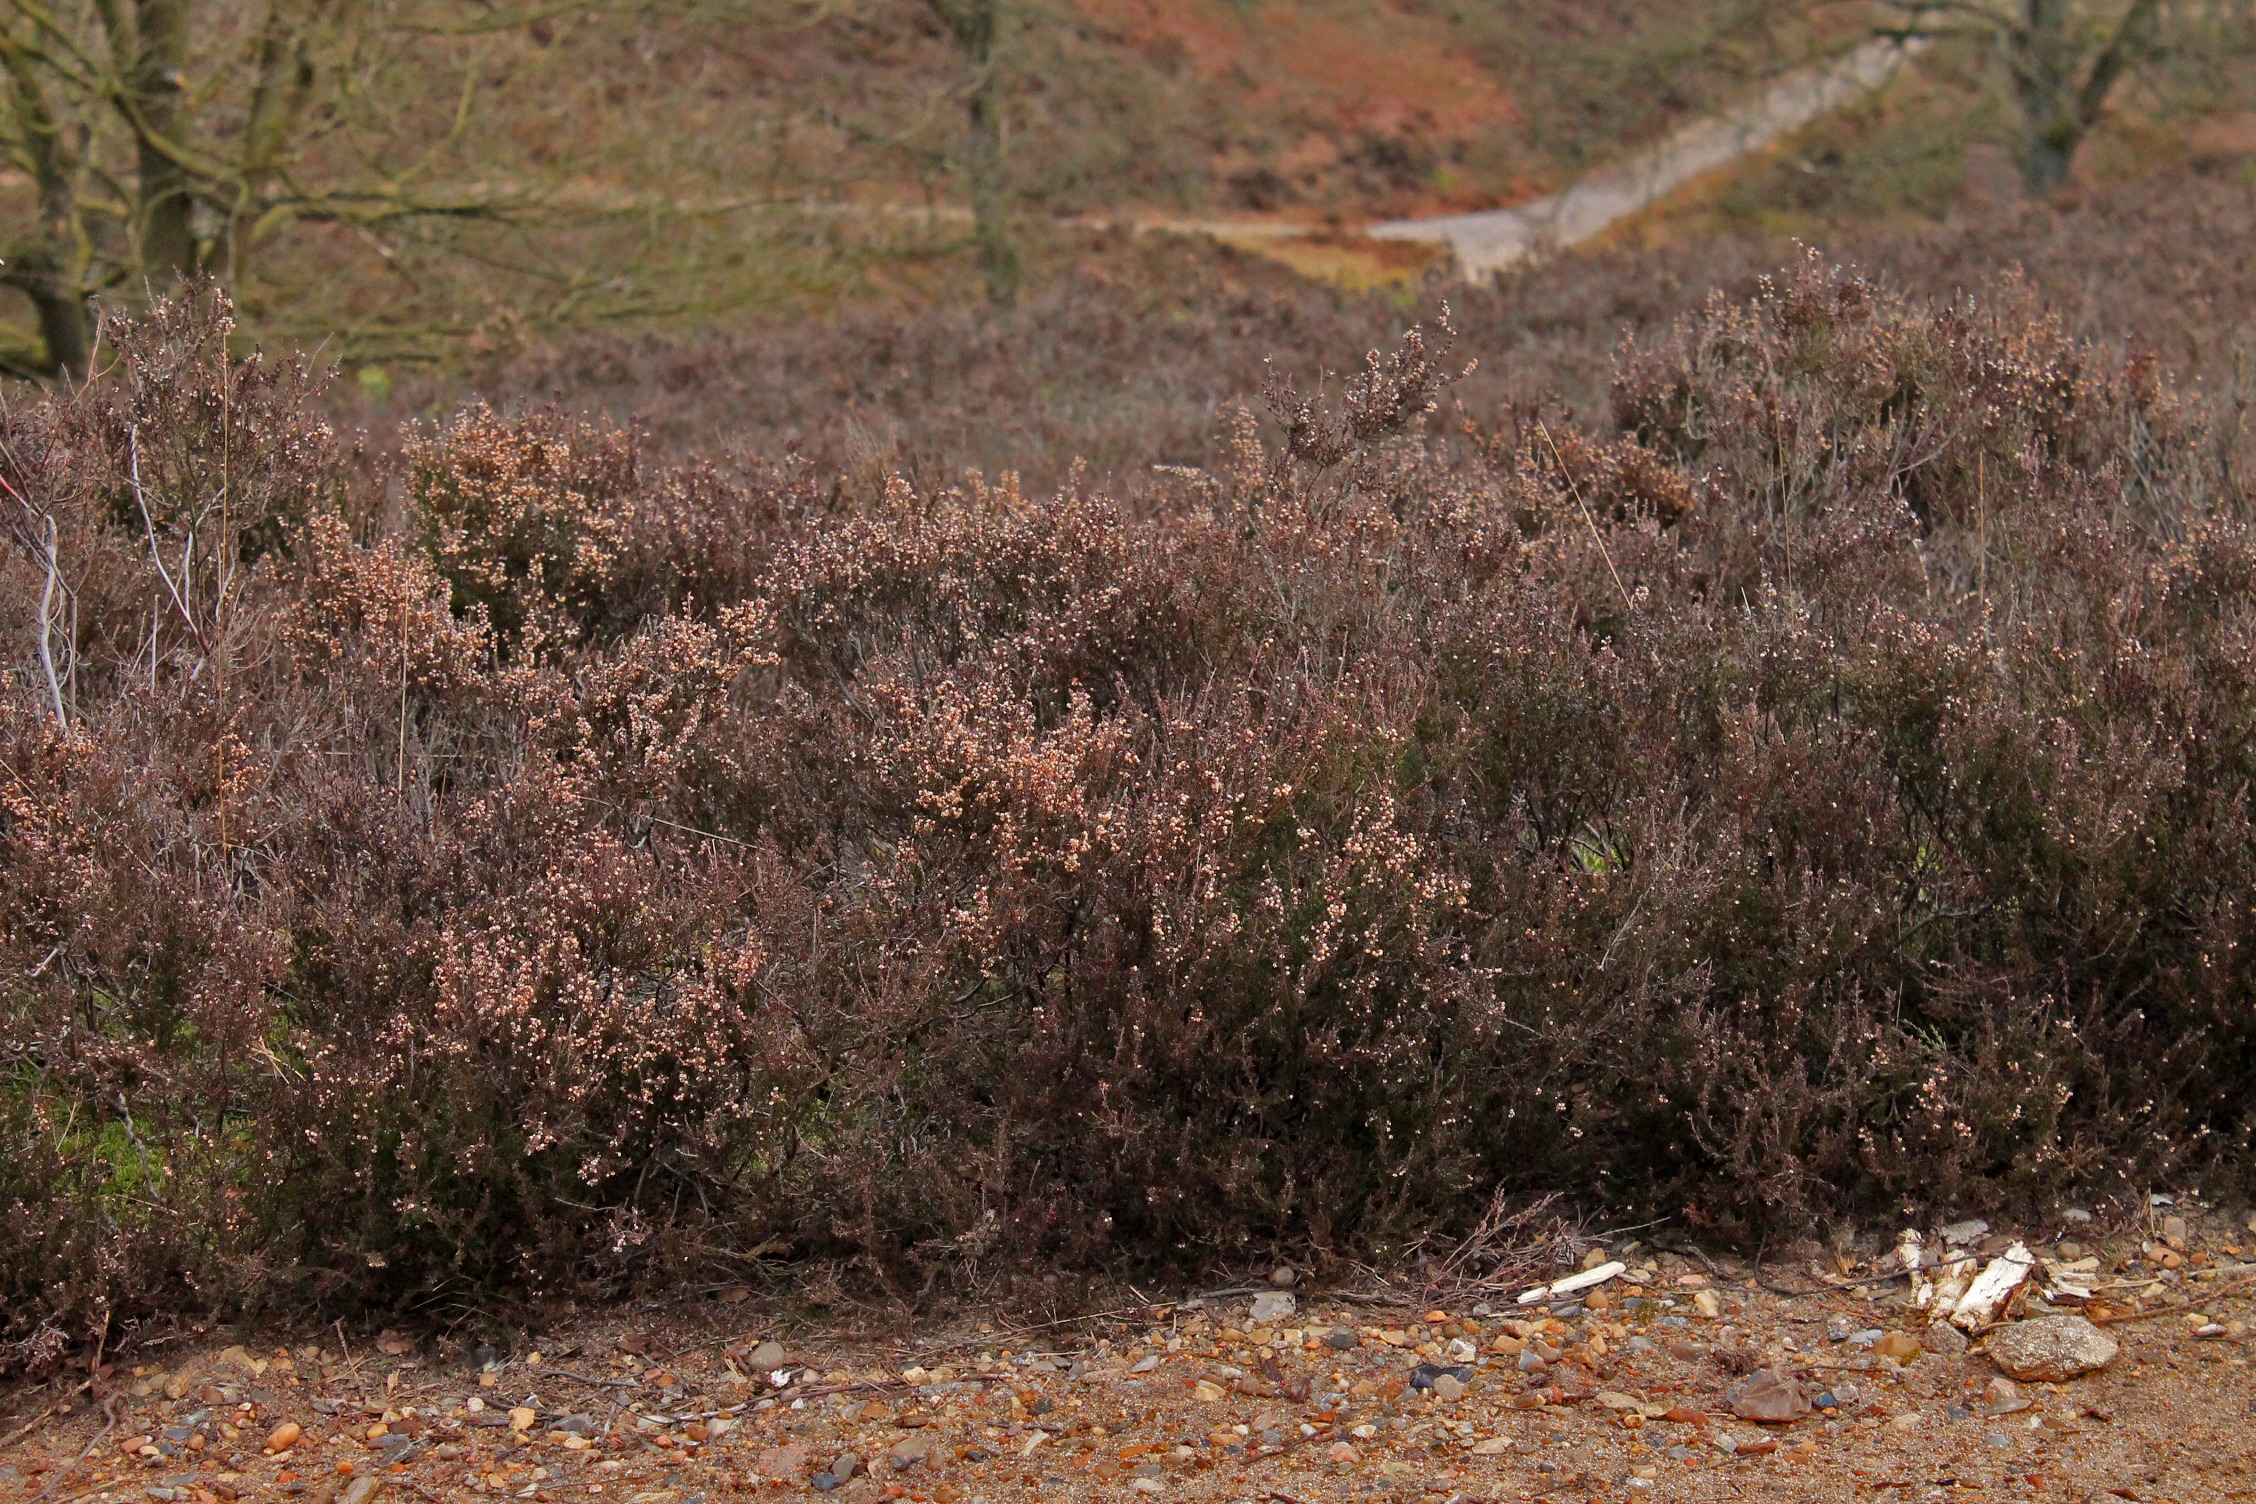
landscape, tree, nature, forest, grass, wilderness, plant, trail, prairie, leaf, flower, wildlife, autumn, soil, flora, season, savanna, wildflower, wetland, bog, woodland, habitat, ecosystem, hamburg, heide, rural area, erika, nature reserve, natural environment, grass family